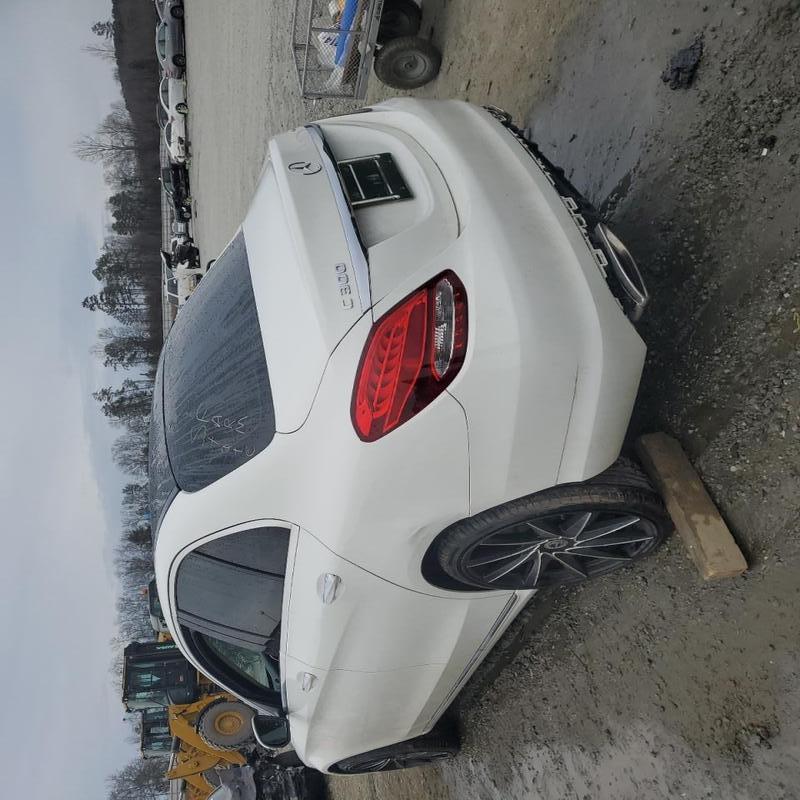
Aucun dommage détecté.
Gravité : aucun